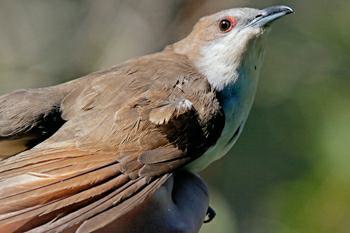
A photo of a black billed cuckoo